Brent Key

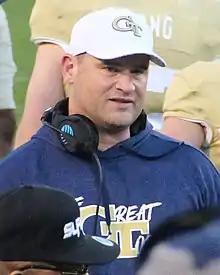
Key in 2019

Donald Brent Key (born August 1, 1978) is an American college football coach and former player. Key is the head football coach at his alma mater, Georgia Tech as of November 2022.